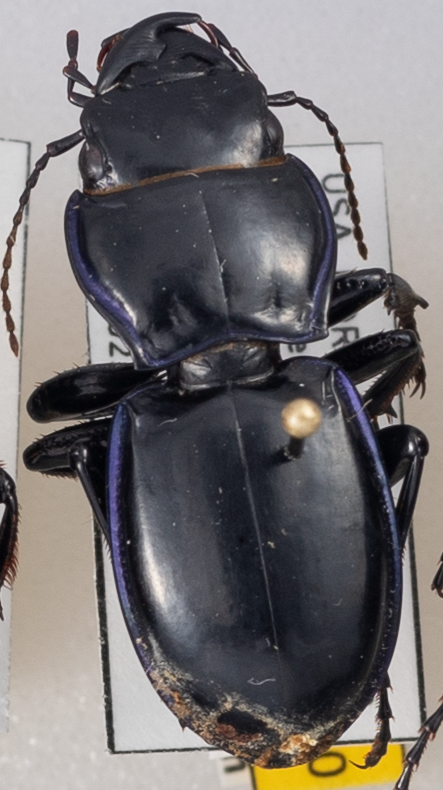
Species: Pasimachus elongatus
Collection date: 2021-06-15
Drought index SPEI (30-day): -0.88
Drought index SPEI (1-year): -2.09
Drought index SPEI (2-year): -1.01